Davita's Harp

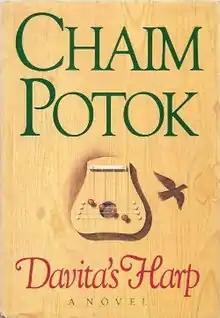
First edition

Davita's Harp is a novel by Chaim Potok, published in 1985. It is the only one of Potok's full-length novels to feature a female protagonist.